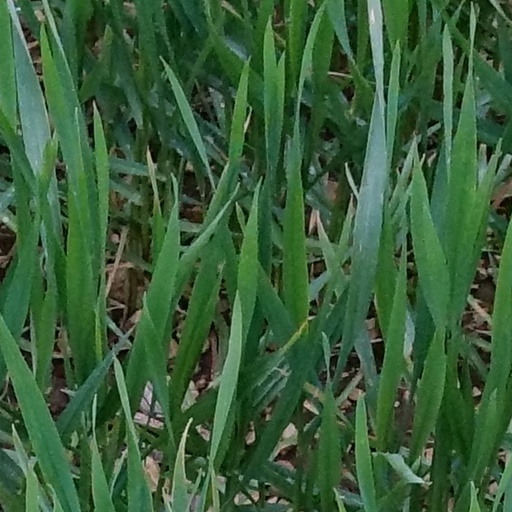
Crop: wheat